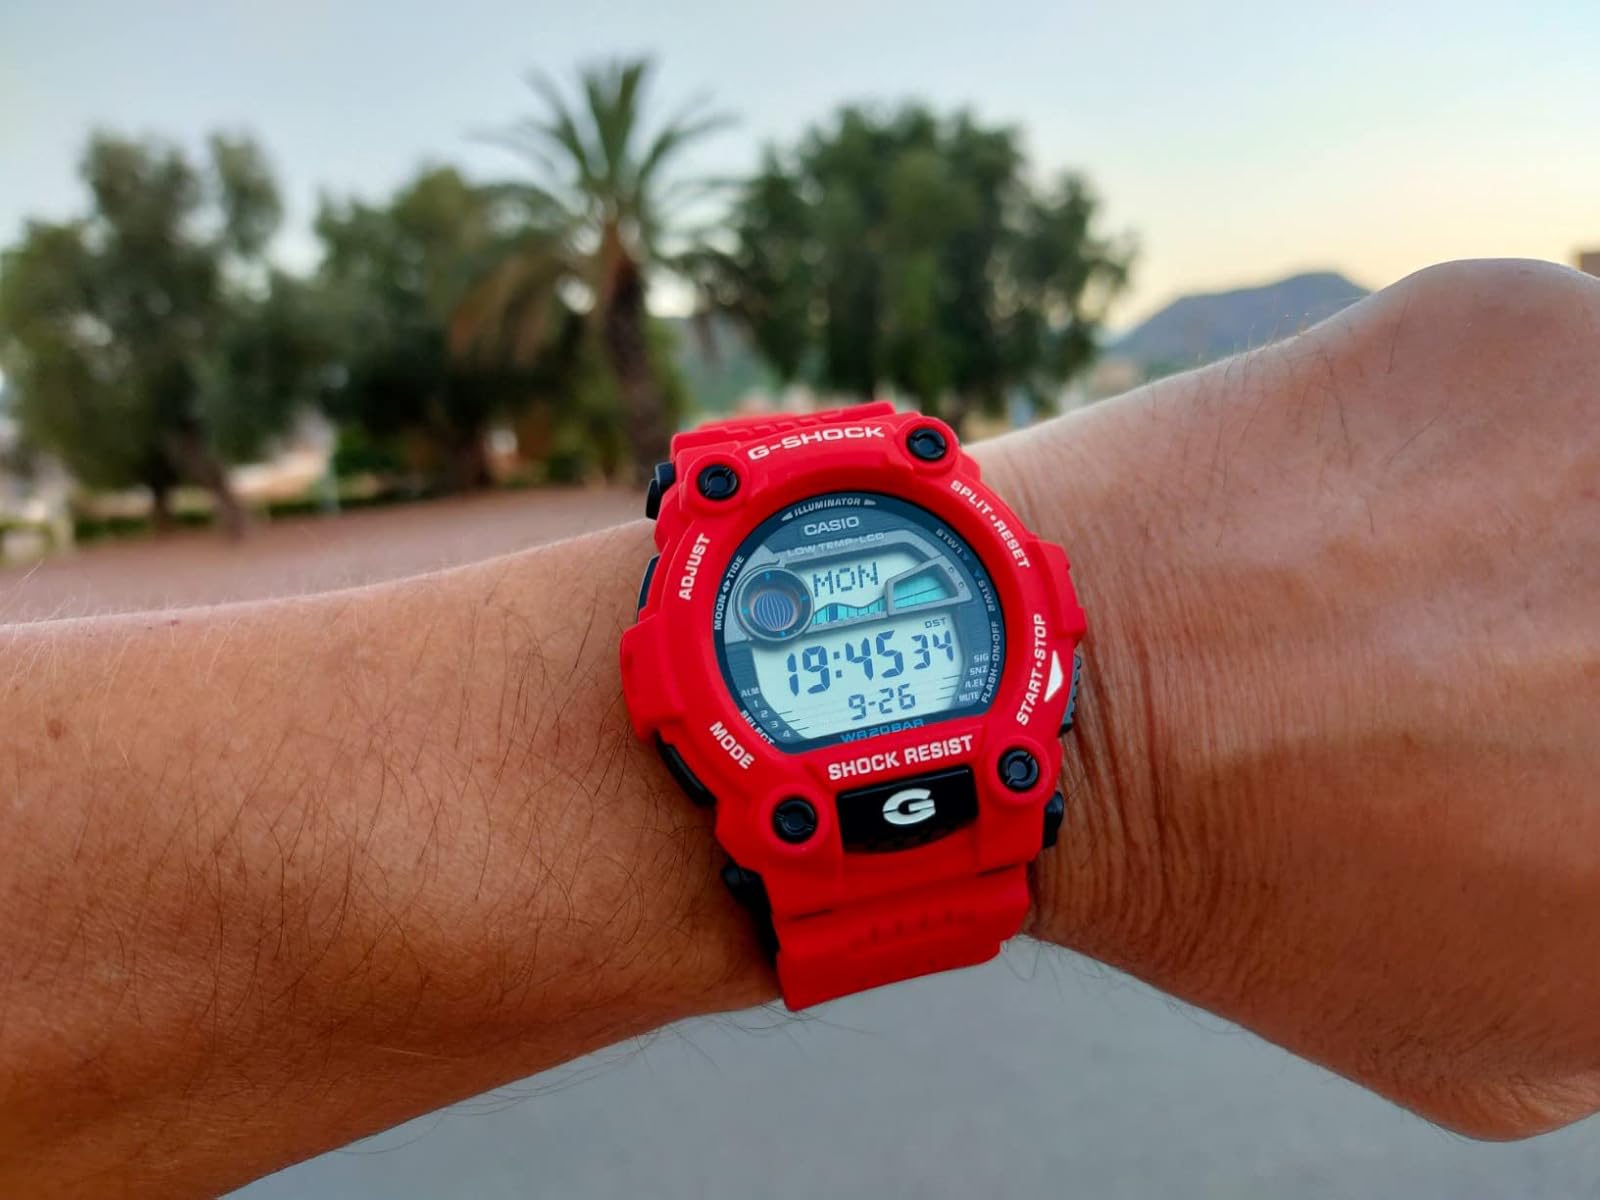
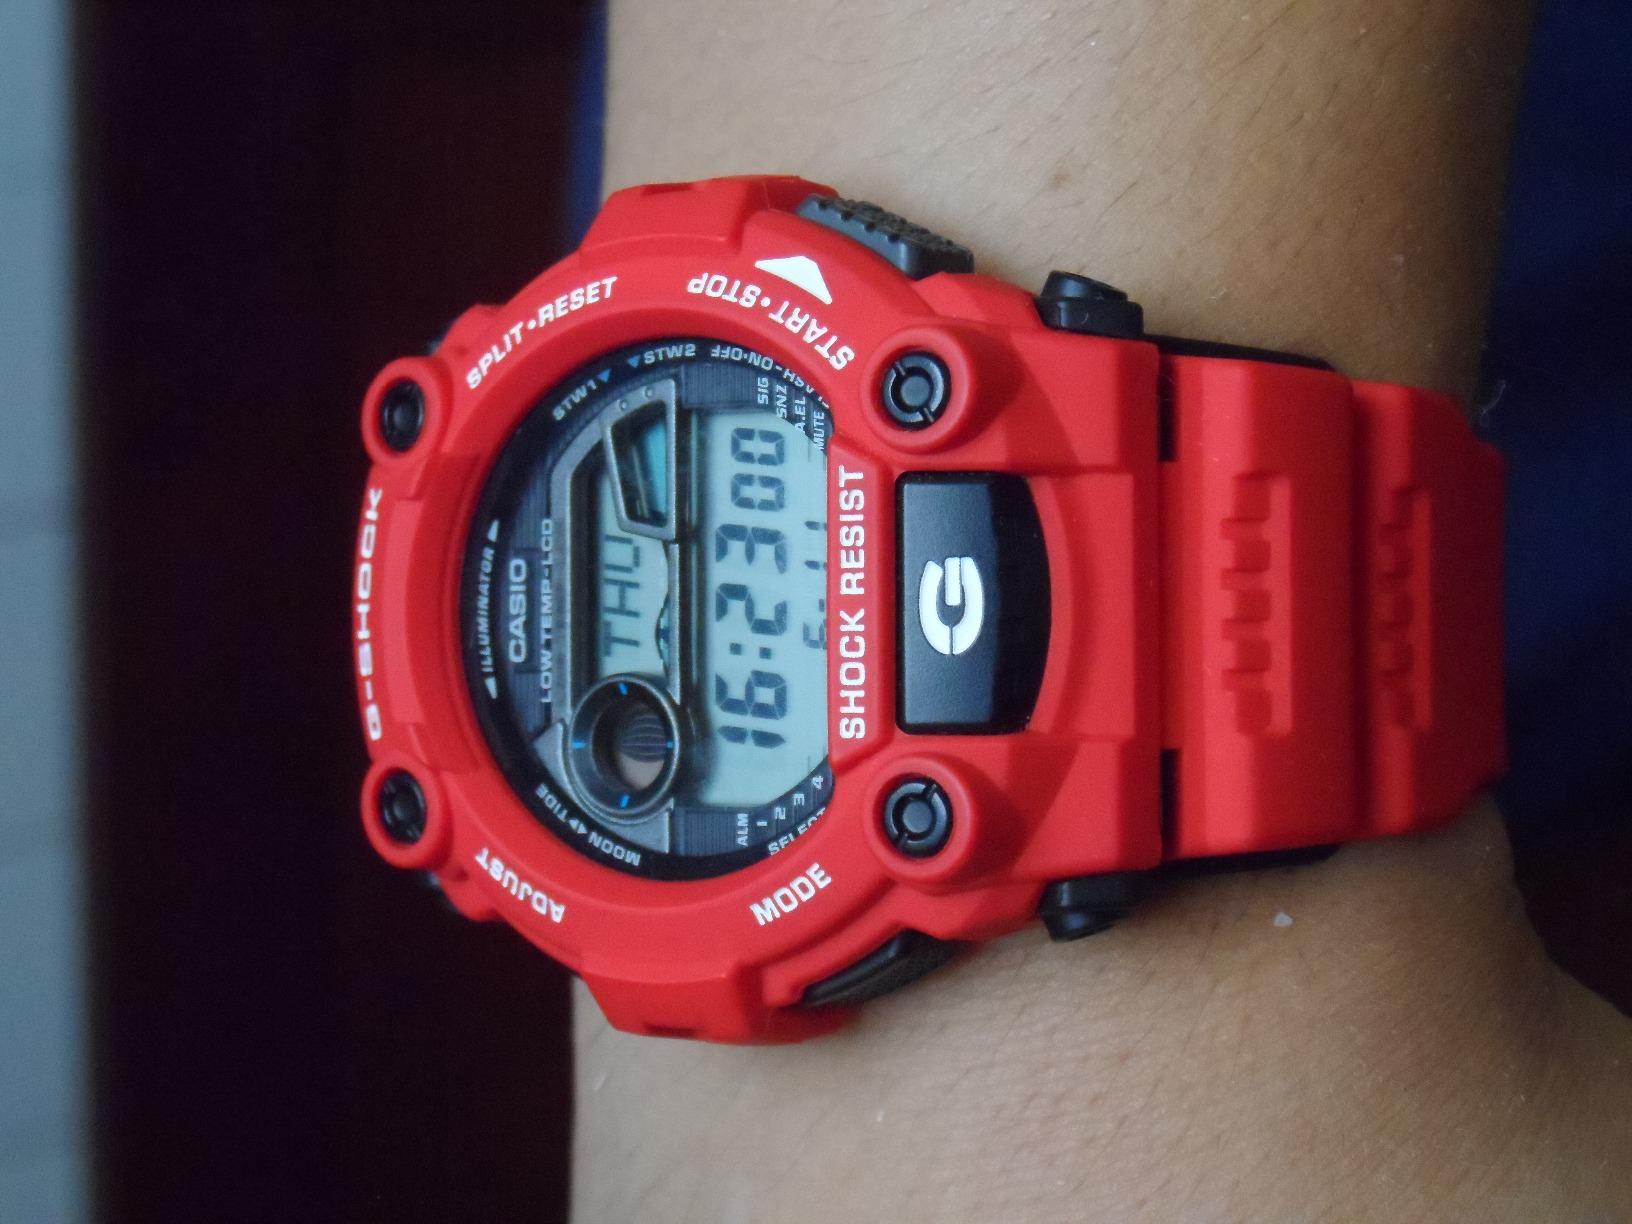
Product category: accessories_watch
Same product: yes